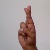
The image shows a hand gesture representing the letter 'R' in Indian Sign Language.